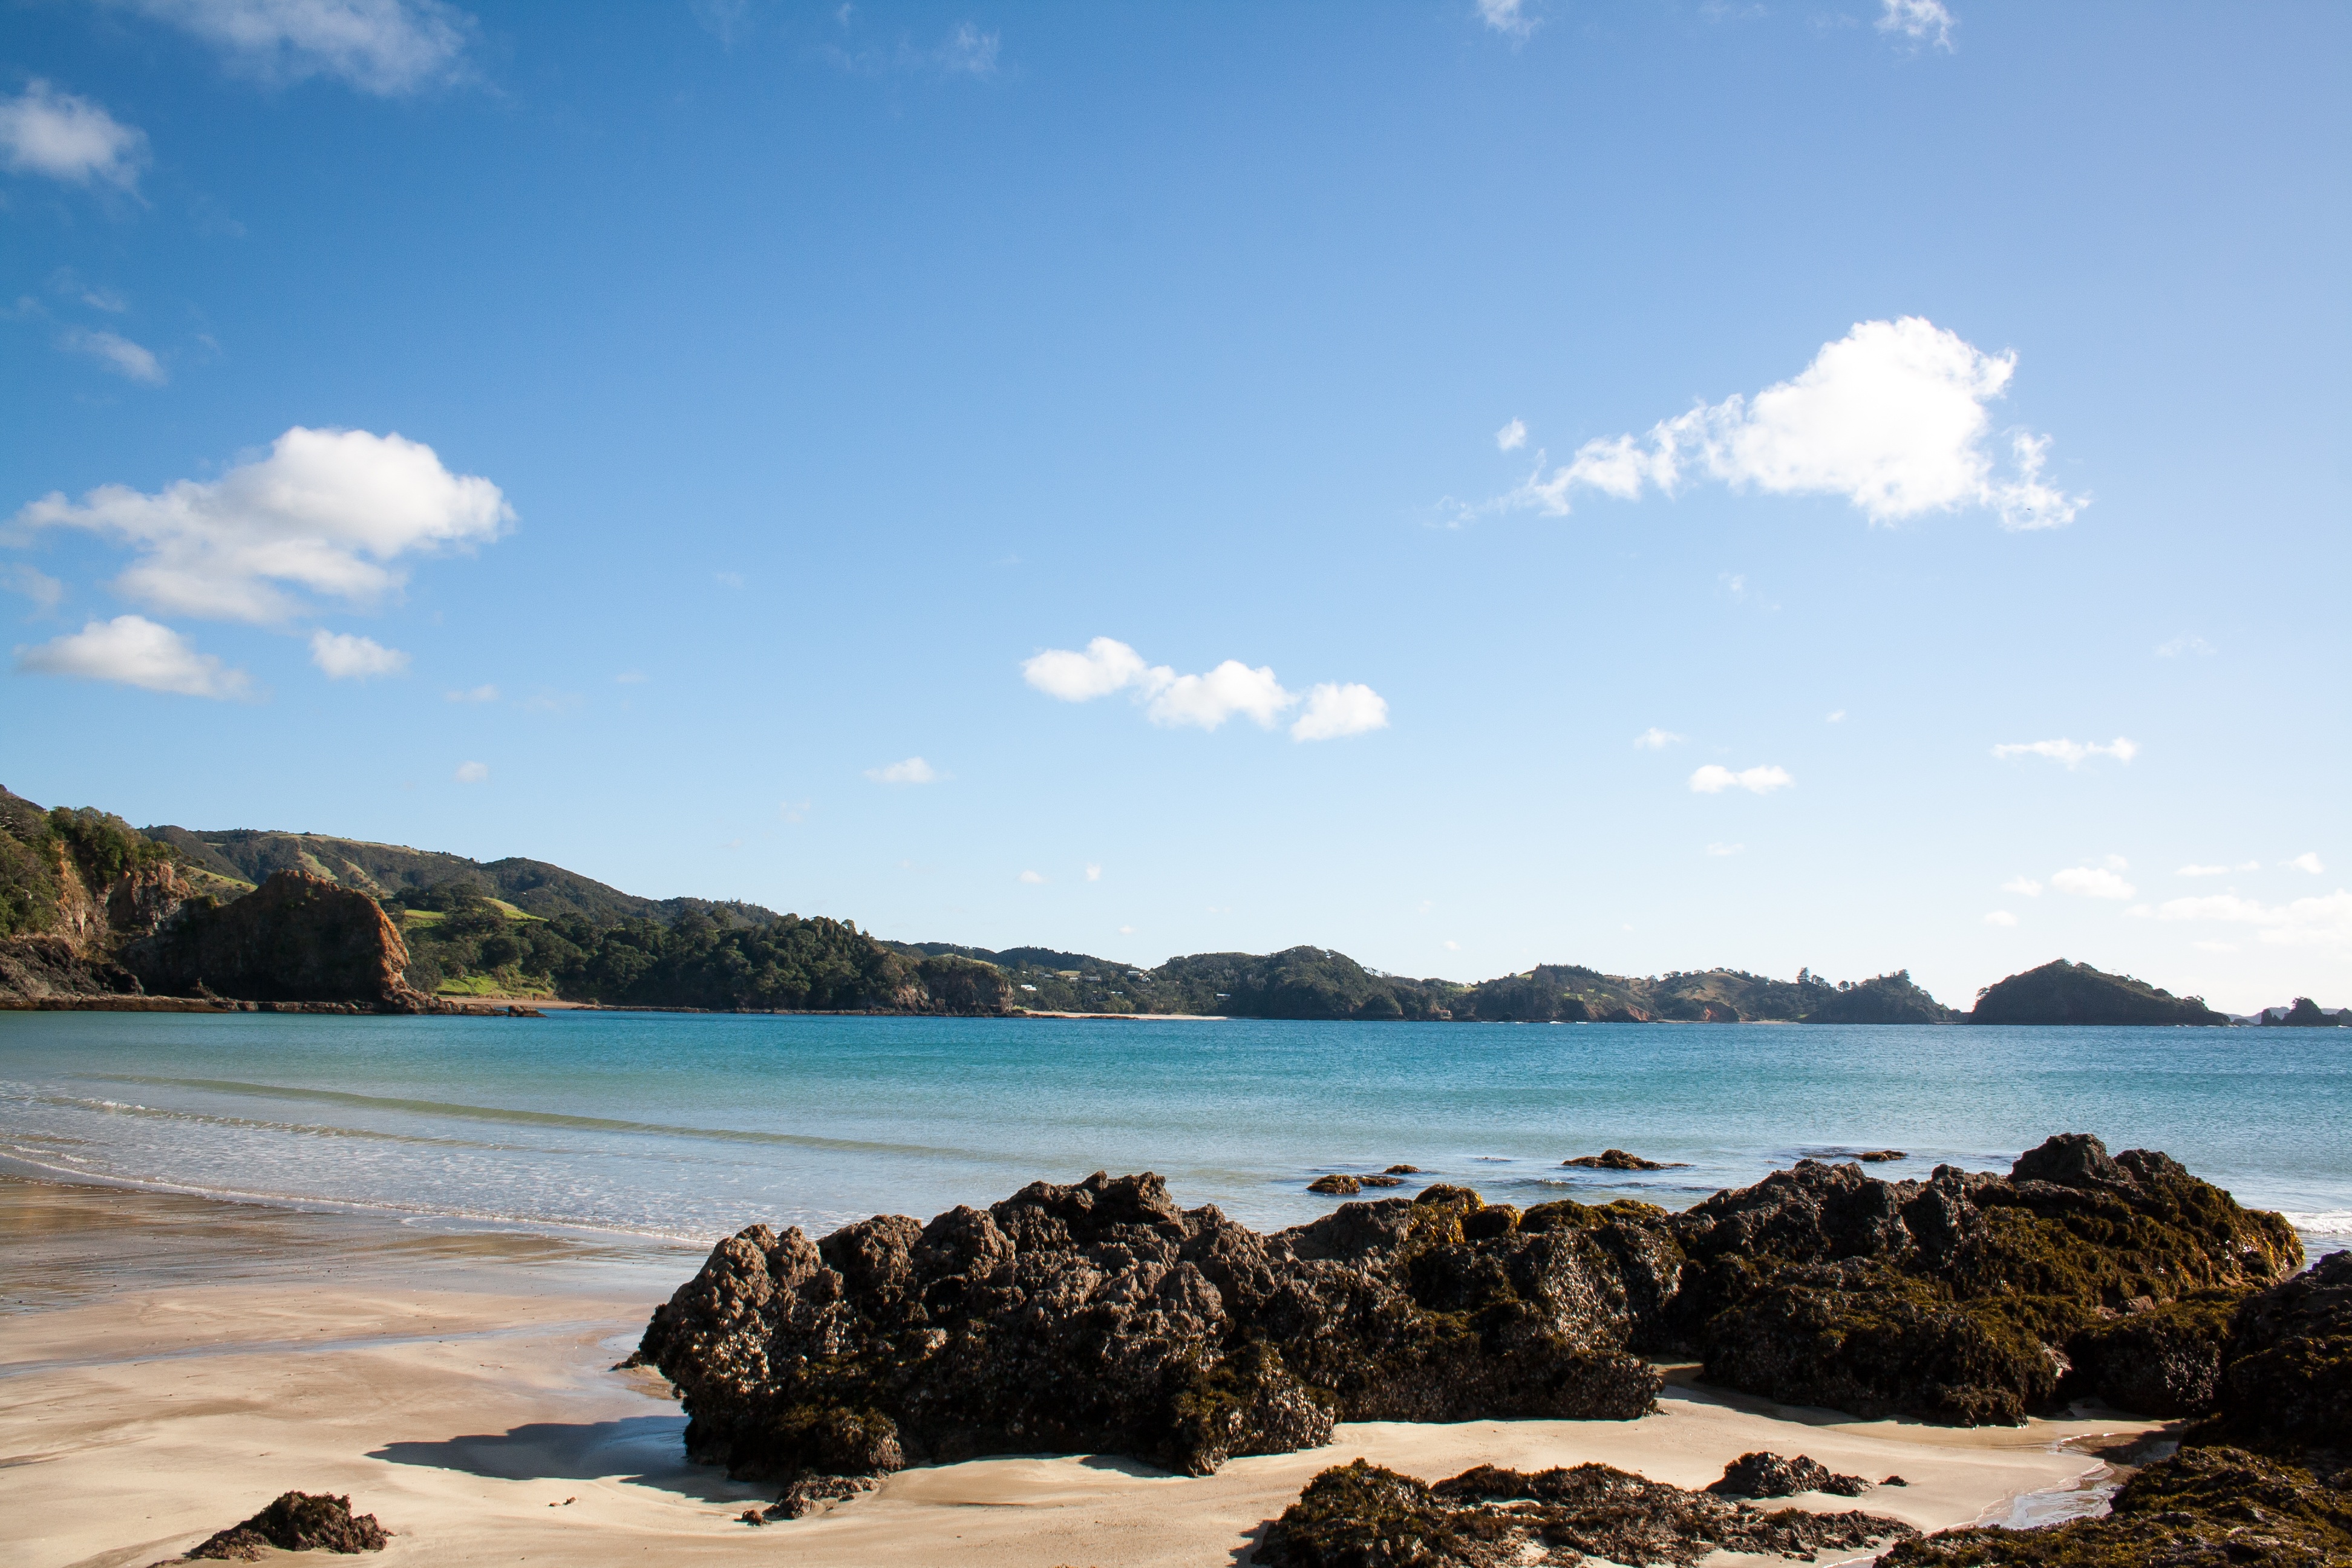
beach, sea, coast, water, sand, ocean, horizon, cloud, sky, shore, wave, vacation, cove, lagoon, bay, island, body of water, new zealand, pacific, cape, islet